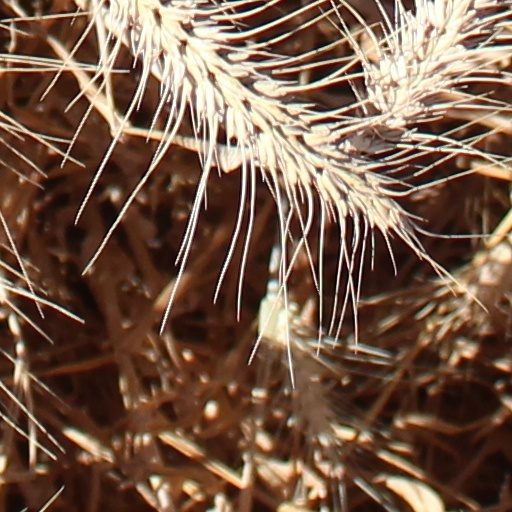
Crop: wheat